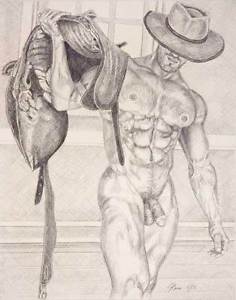
Gender: men